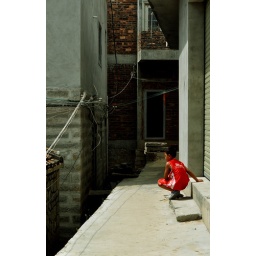
boy in red